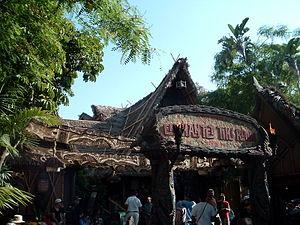
Ponypark Slagharen Aujourd'hui connu sous le nom Attractiepark Slagharen.